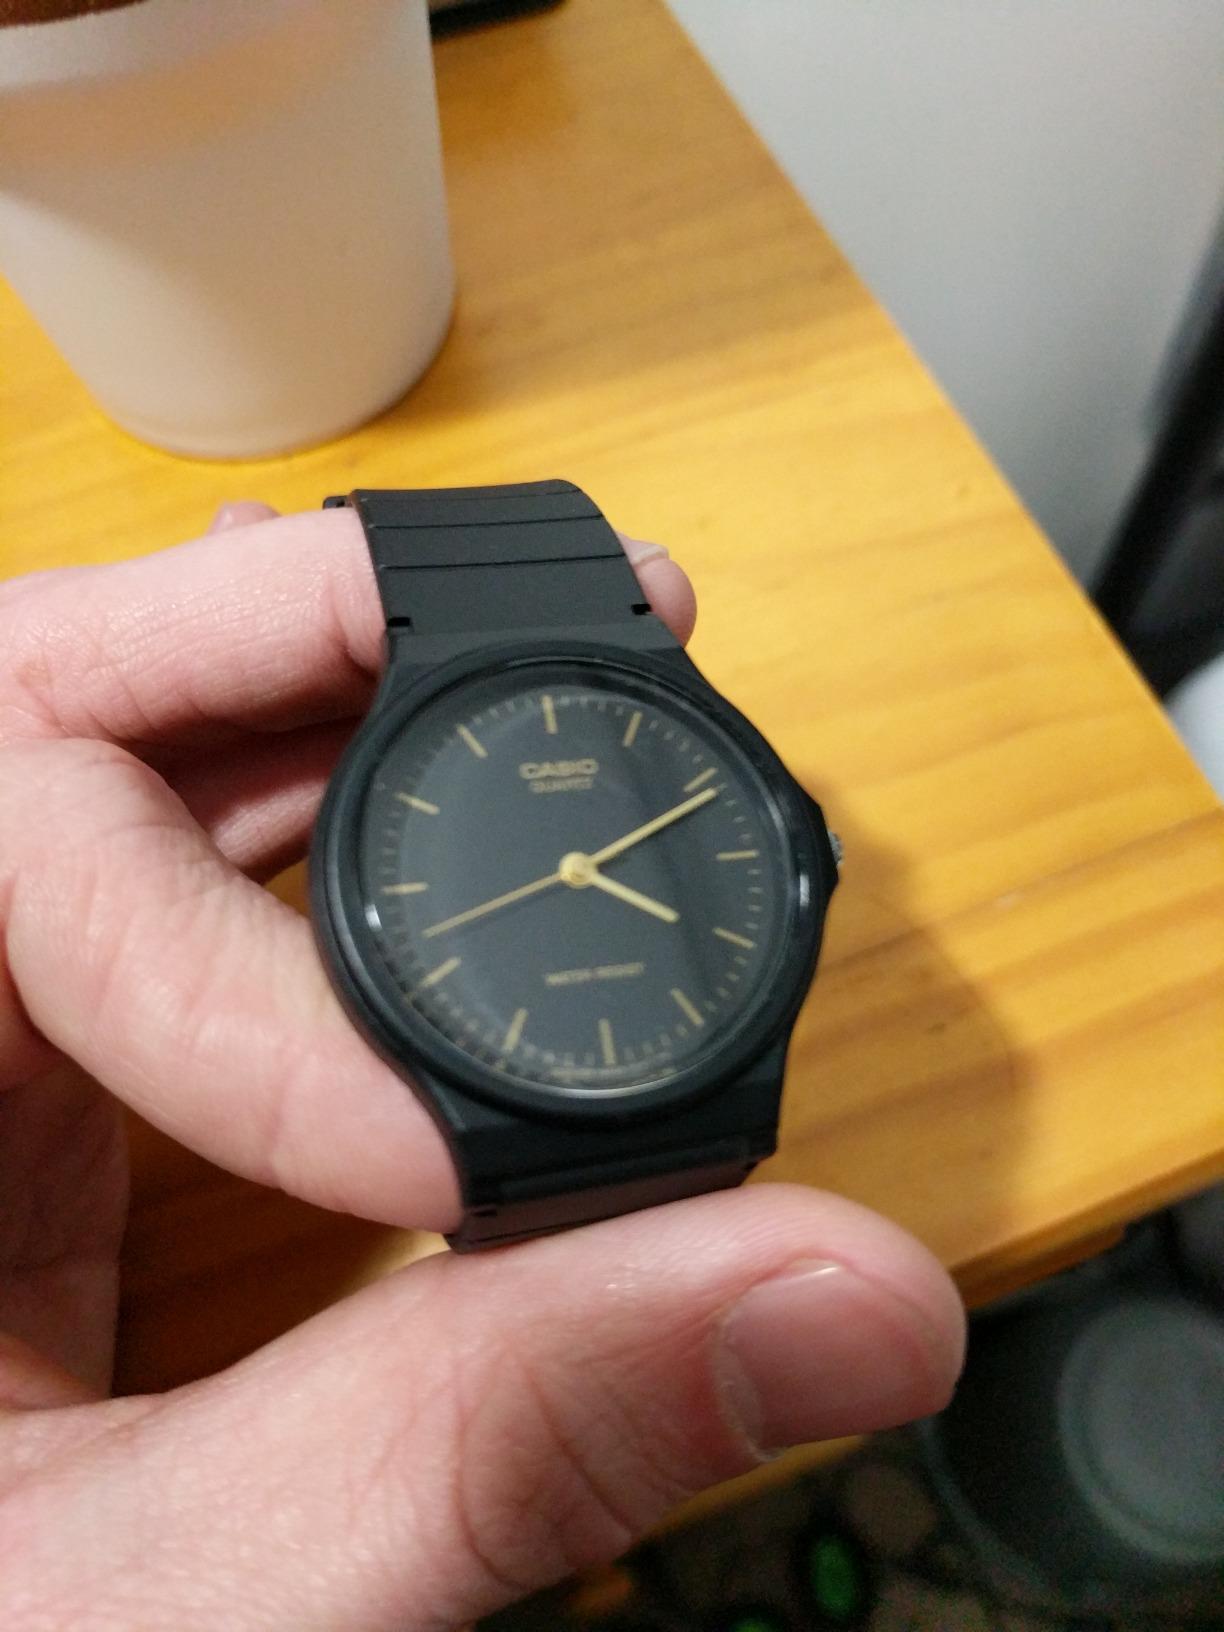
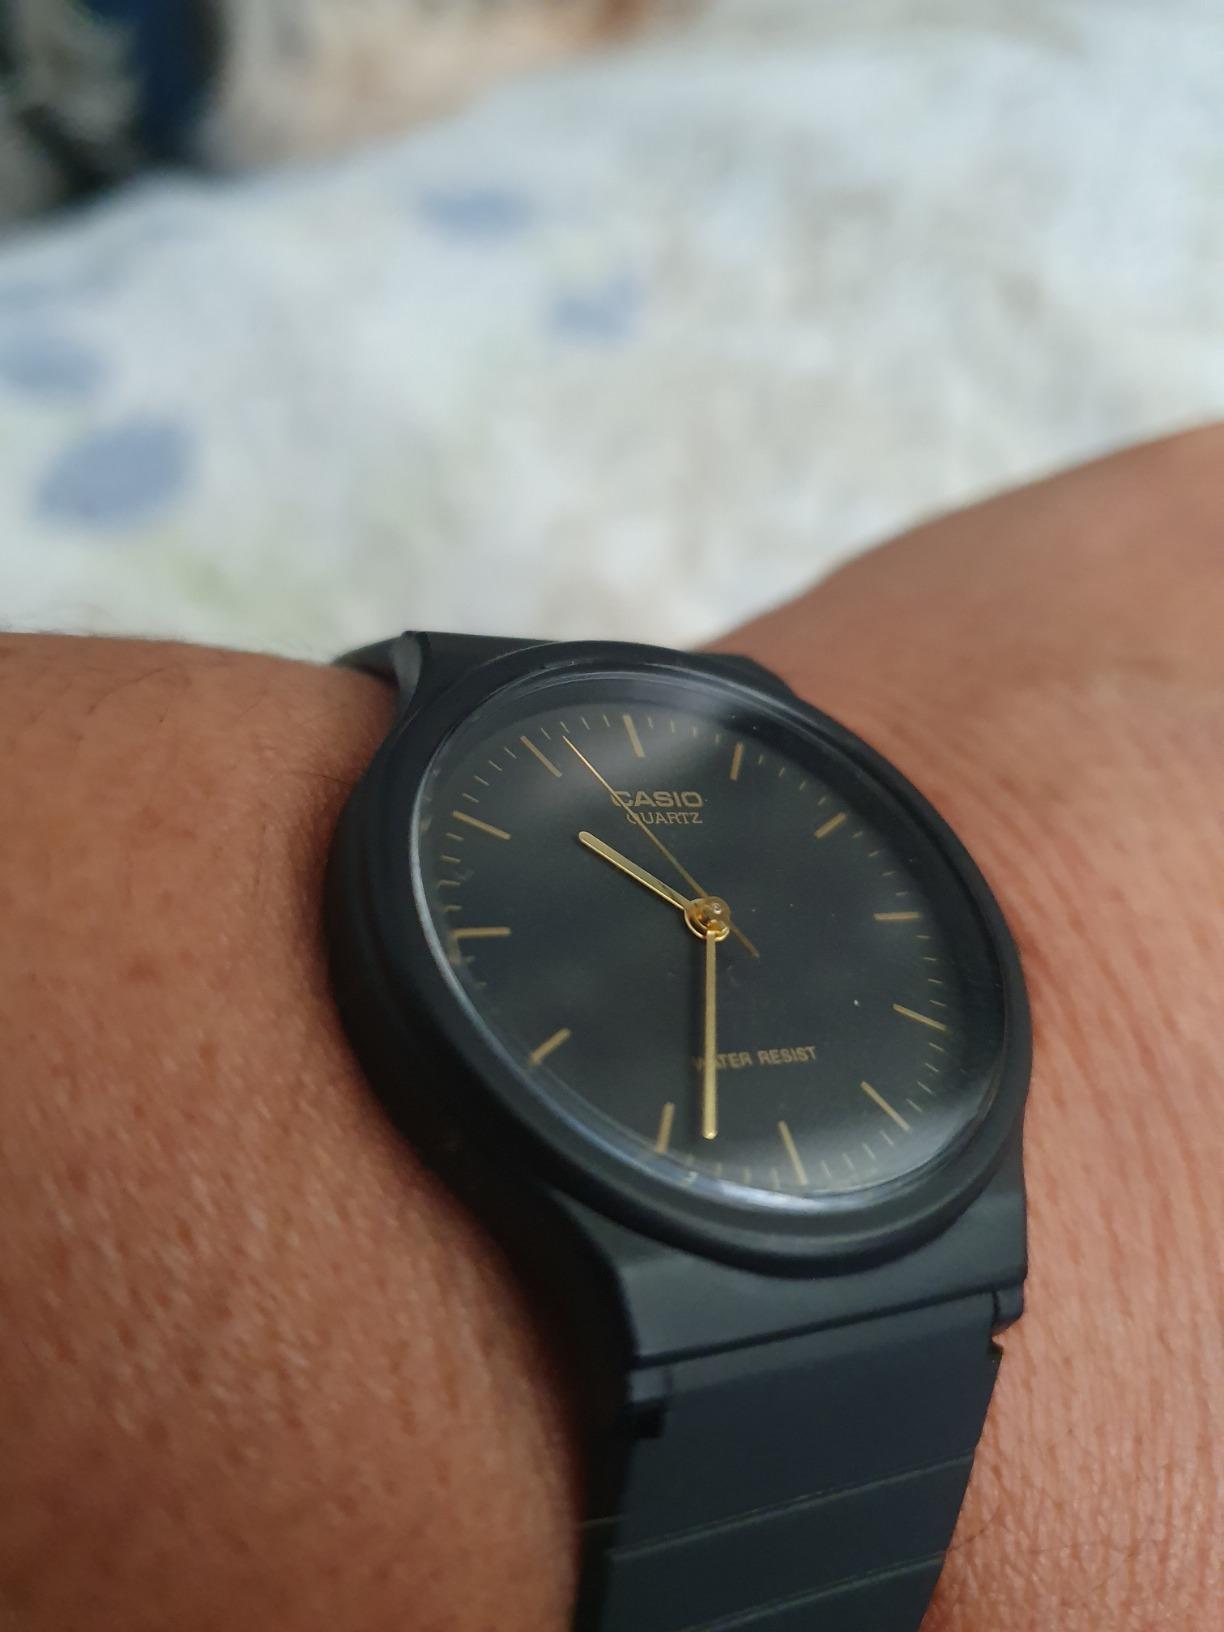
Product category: accessories_watch
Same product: yes